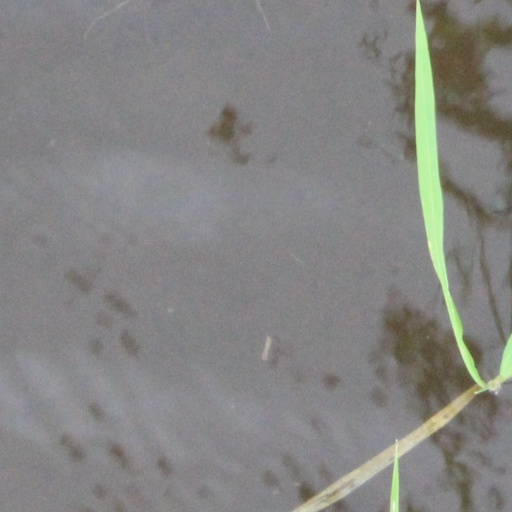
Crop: rice